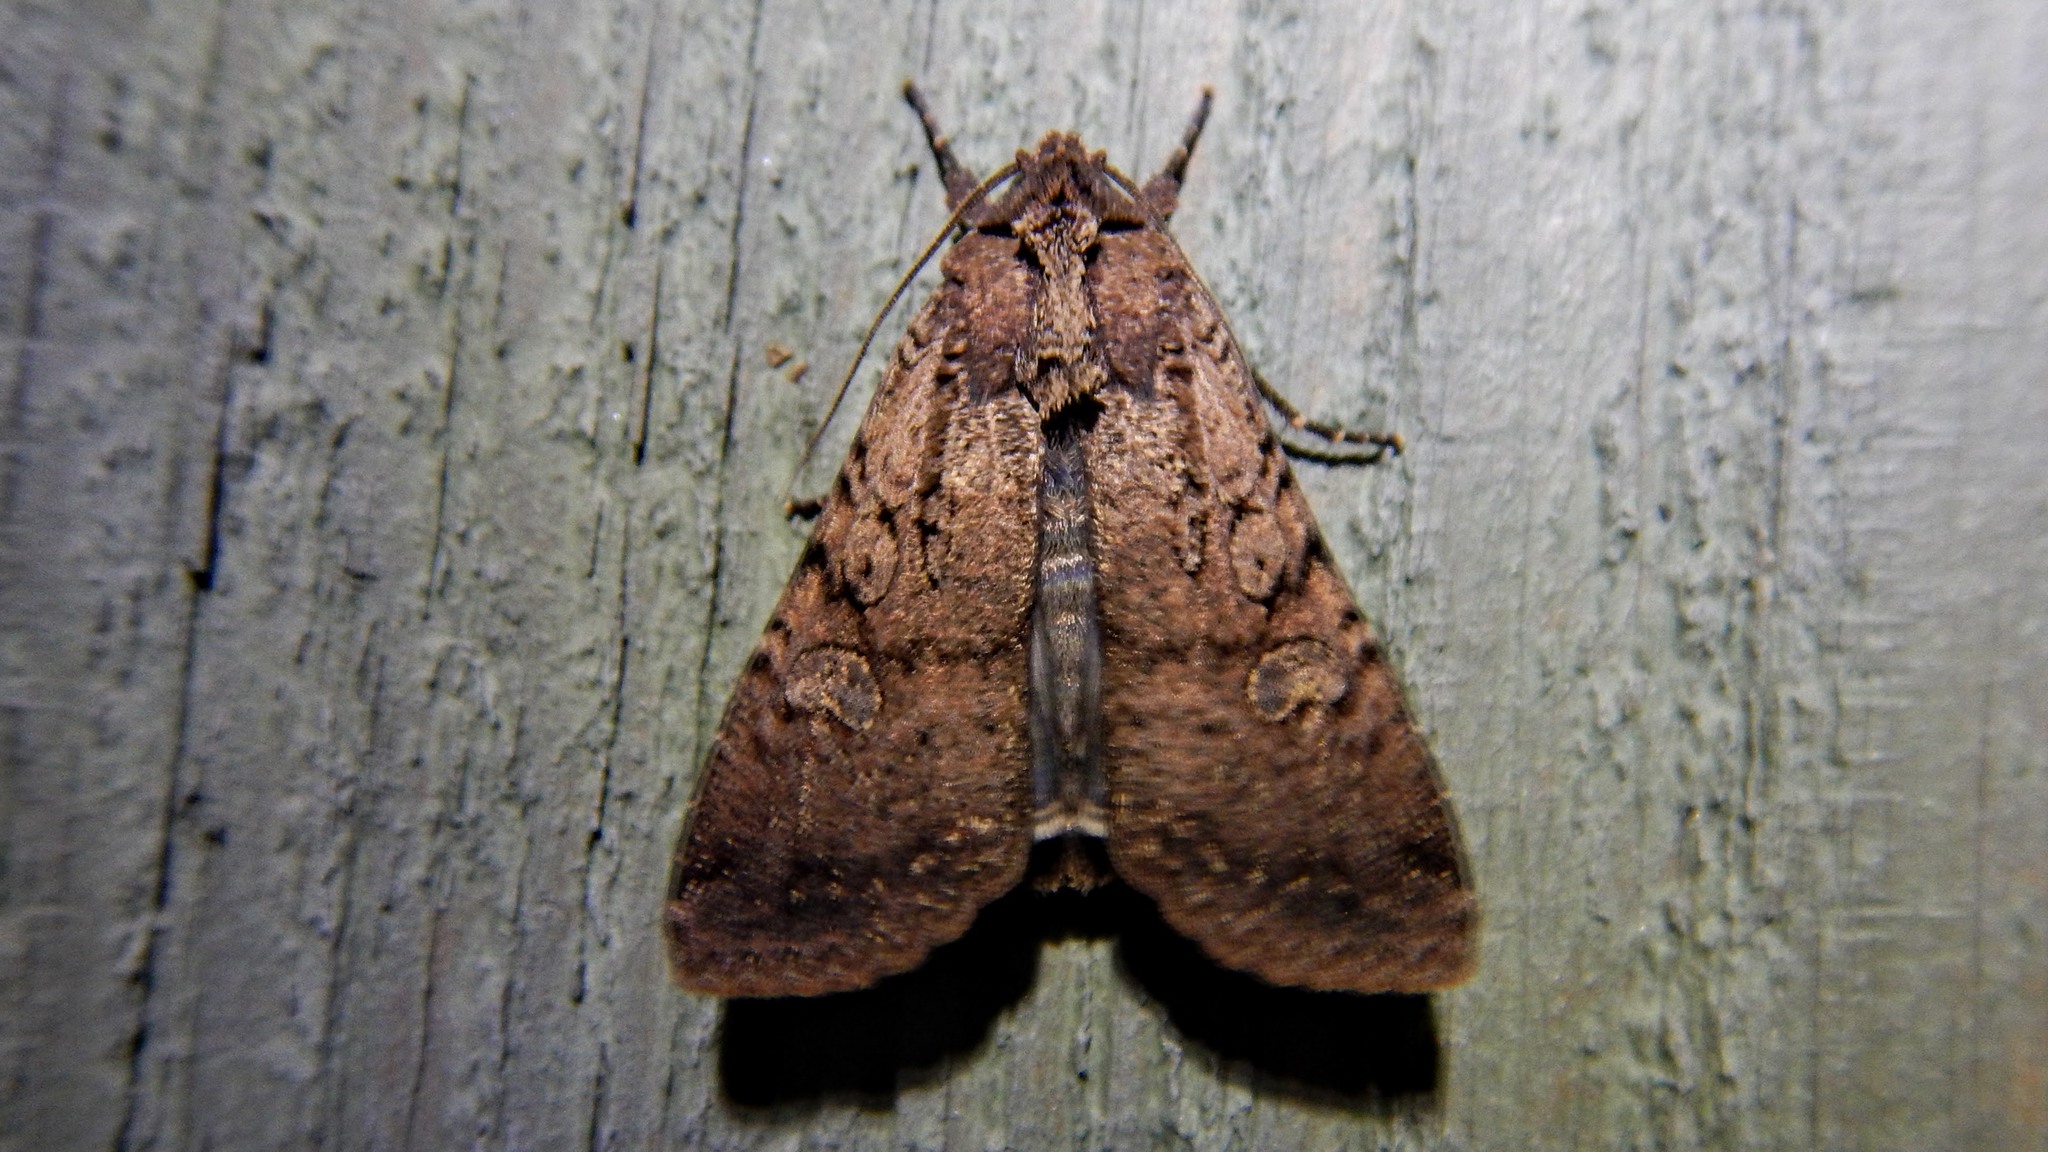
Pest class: cutworms